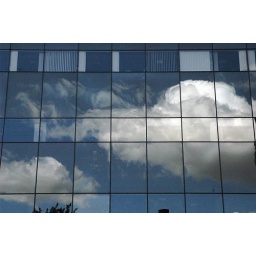
clouds in the windows